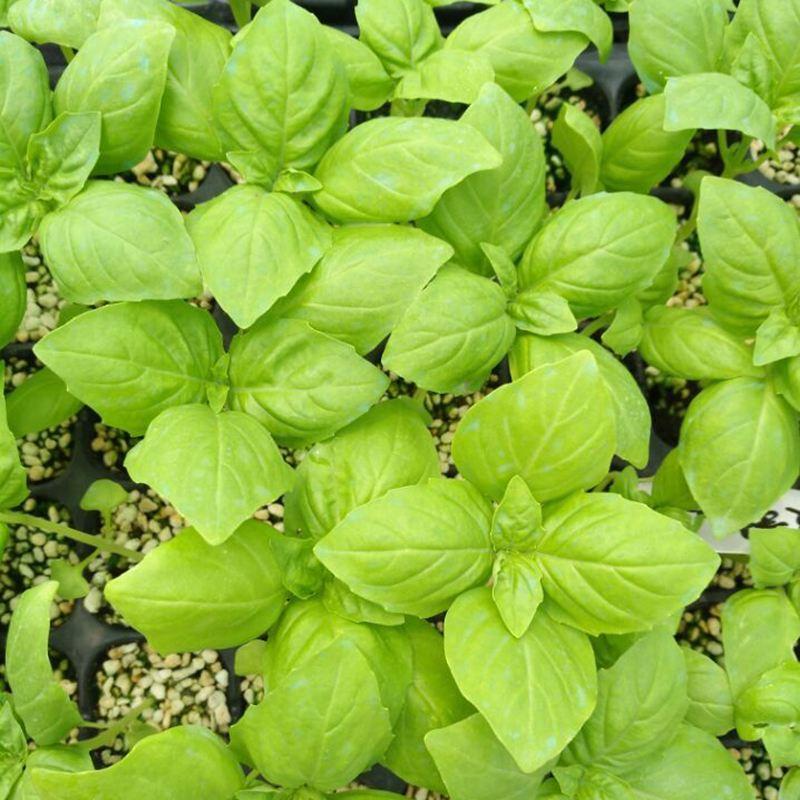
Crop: unknown
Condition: basil